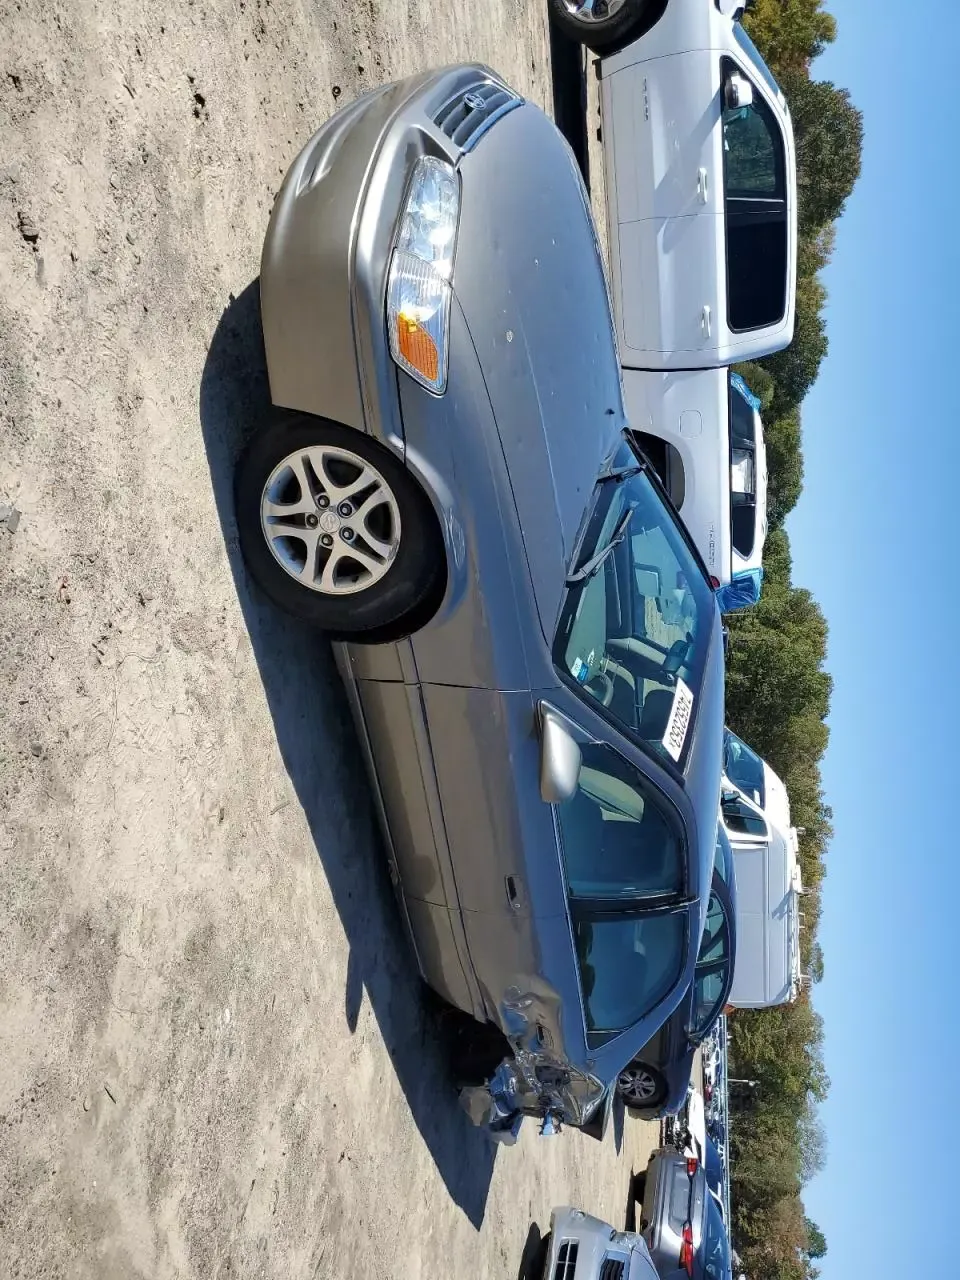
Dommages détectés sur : aile arrière gauche, feu arrière droit, feu arrière gauche, pare-choc arrière, plaque d'immatriculation arrière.
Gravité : majeur